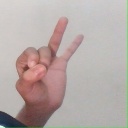
अक्षर: ण